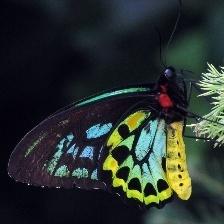
Species: CAIRNS BIRDWING